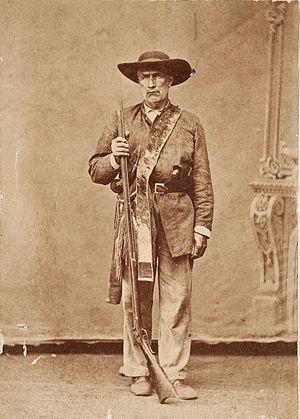
William Alexander Anderson Wallace surnommé Big Foot Wallace est un Texas Rangers qui a pris part à différents événements du conflit entre la jeune République du Texas et les États-Unis dans les années 1840 dont la Guerre américano-mexicaine.